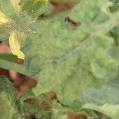
Crop: Tomato
Condition: virosis-d